Ansitz Baron von Widmann

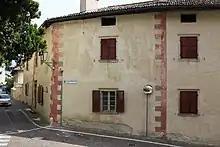
Ansitz Baron von Widmann, also known as Ansitz Staffelfeld

Ansitz Baron von Widmann is an "Ansitz" located in Kurtatsch an der Weinstraße, South Tyrol, Italy. The house has also been called Ansitz Staffelfeld, the Indermaur House and the Great Payr House. The Gothic-style main house, along with the horse stalls and barn, are the oldest part of the property. Expansions were made on the house in 1708. Additions to the first and second floors were made in 1860. Renovations and expansions continued on into the late twentieth century. The cellars are still used for the wines of the estate, currently owned by the Baron von Widmann. A relief of the family crest of the In der Maur family, the original owners, was added above the second floor exterior doorframe in 1676. At one time, the northern part of the mansion housed business offices of the Raiffeisen Bank. The estate is now the seat of the Baron Widmann winery.